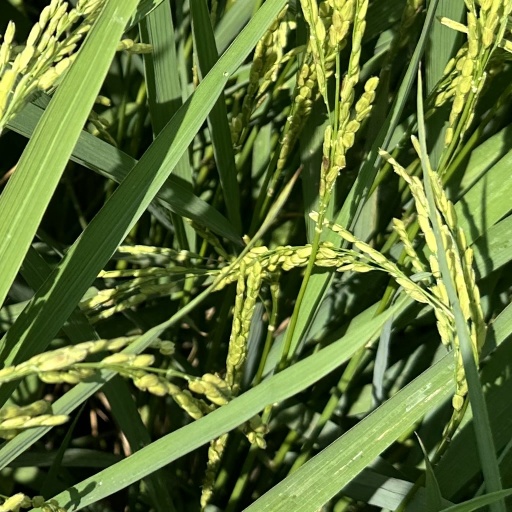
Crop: rice